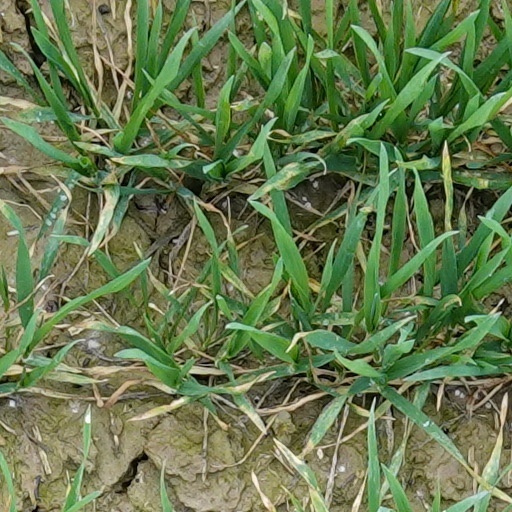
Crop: wheat